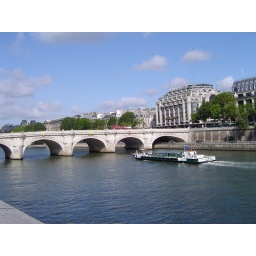
The Pont Neuf Bridge - oldest standing bridge across the river Seine in Paris. Add a caption. On the Pont Neuf Bridge - oldest standing bridge across the river Seine in Paris.